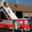
Label: truck